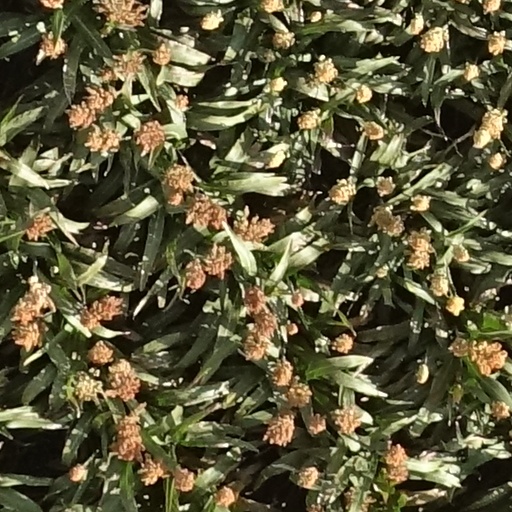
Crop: sorghum